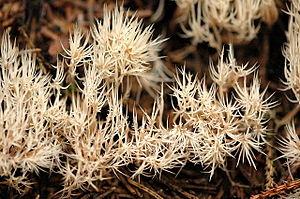
Les Pterulaceae constituent une famille de champignons basidiomycètes dans le clade III des Hygrophoroïde de l'ordre des Agaricales. Le genre a une distribution à grande échelle, en particulier dans les régions tropicales et contient une cinquantaine d'espèces.
Pterula est un genre de champignons basidiomycetes de la famille des Pterulaceae du clade III Hygrophoroïde de l'ordre des Agaricales.